Formula One drivers from New Zealand

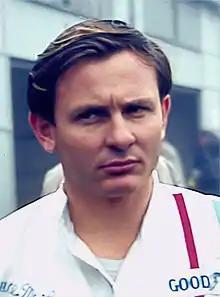
Bruce McLaren in 1966

Ten drivers from New Zealand have raced in Formula One. The late 1950s to mid-1970s is seen as the "golden age" for the country's participation in the sport and saw their only real racing successes. It was during that era that seven of the drivers competed. In 1970 British driver Stirling Moss said "In terms of its population, New Zealand's contribution to the top echelons of motorsport far outweighs that of any other country."